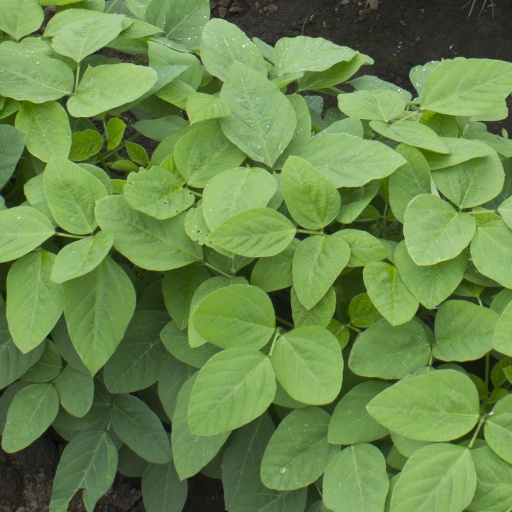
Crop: soybean